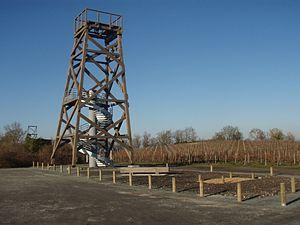
Chevalement, table d'orientation et aménagements du nouveau site restauré des Malécots (Chaudefonds-sur-Layon, France), à l'emplacement de la mine du XXe siècle. Photo prise en 2008.
Chaudefonds-sur-Layon est une commune française située dans le département de Maine-et-Loire, en région Pays de la Loire.
Le Site des Malécots est un site minier et géologique, localisé sur la Corniche Angevine dans le périmètre classé au patrimoine mondial de l'UNESCO. Il regroupe les Mines des Malécots 1 et 2, ainsi que la Tranchée des Malécots. La restauration et la mise en valeur depuis 2008 sont assurées par la Communauté de communes Loire-Layon, assistée de l'Association Ste-Barbe des Mines et Corniche Angevine.